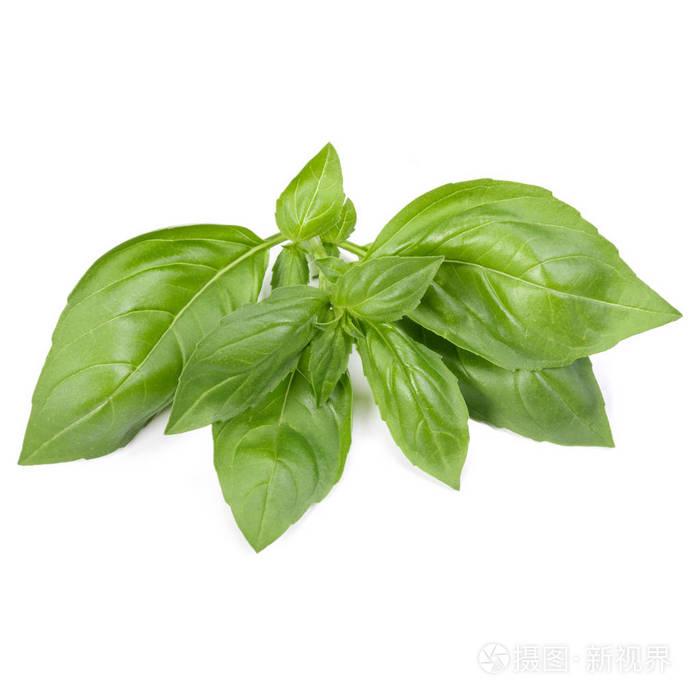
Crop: unknown
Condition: basil